Riverside Park (Guelph)

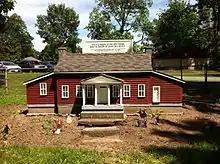
Riverside Park's Model House

Near the west entrance to the park is a model of the first house built in the city of Guelph. John Galt built the original house in 1827 where he and his family held residence. The house, christened The Priory, was named after Charles Prior, one of the men that aided Galt in Guelph's founding. The Priory was a cabin made up of laterally stacked logs and served multiple purposes. It also functioned as a tavern, a post-office and in 1887 a railway station. A to-scale model of this house was built and is now on display behind a perimeter of fencing at Riverside Park. The model is scaled to a ratio of 1 ½ In. to the Ft.